John Robert McLaughlin

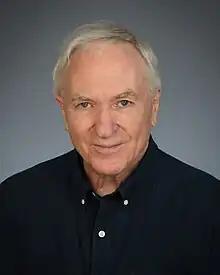
John Robert McLaughlin

John Robert McLaughlin (born February 5, 1949) is an American historian, entrepreneur, magazine and book author and publisher, documentary television producer and director. In 1994, McLaughlin founded the Santa Clara Valley Historical Association, produced and directed the 1998 PBS documentary, "Silicon Valley, a One Hundred Year Renaissance", narrated by Walter Cronkite, "Silicon Valley, Five Part Series", narrated by Leonard Nimoy, co-authored three popular Silicon Valley history books, conducted approximately 120 full length filmed interviews with major Silicon Valley entrepreneurs including Nobel Laureates and inventors: Hewlett, Packard, Jobs, Wozniak, including founders of Fairchild, Intel, Apple, Adobe, Nvidia, Oracle, SanDisk, Varian Medical, and Genentech. In 2020, he authored a four-hour audio course with the Great Courses for Audible, "The Entrepreneurs of Silicon Valley". Often an ignored subject in life and business, McLaughlin’s interview subjects, who created thousands of jobs, innovative technologies and trillions of dollars in revenue, embraced the view that with risk comes failure. Failure is essential to success.